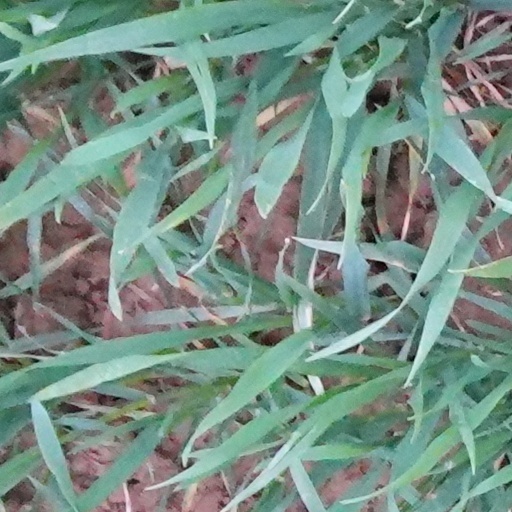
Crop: wheat